Mount Wilson Observatory

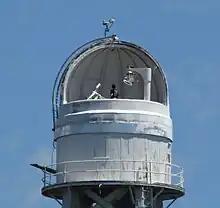
Top of the Solar tower containing the mirrors

The Solar Tower soon built on the work started at the Snow telescope. At its completion in 1908, the vertical tower design of the 60-foot focal length solar telescope allowed much higher resolution of the solar image and spectrum than the Snow telescope could achieve. The higher resolution came from situating the optics higher above the ground, thereby avoiding the distortion caused by the heating of the ground by the Sun. On June 25, 1908, Hale would record Zeeman splitting in the spectrum of a sunspot, showing for the first time that magnetic fields existed somewhere besides the Earth. A later discovery was of the reversed polarity in sunspots of the new solar cycle of 1912. The success of the 60-foot Tower prompted Hale to pursue yet another, taller tower telescope. In the 1960s, Robert Leighton discovered the Sun had a 5-minute oscillation and the field of helioseismology was born. The 60-foot Tower is operated by the Department of Physics and Astronomy at University of Southern California.